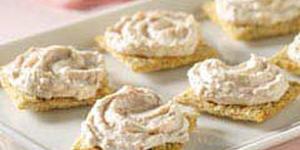
queso crema agridulce para untar